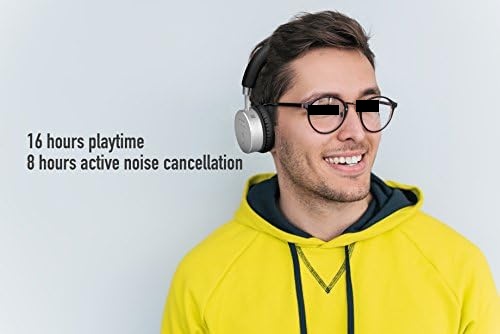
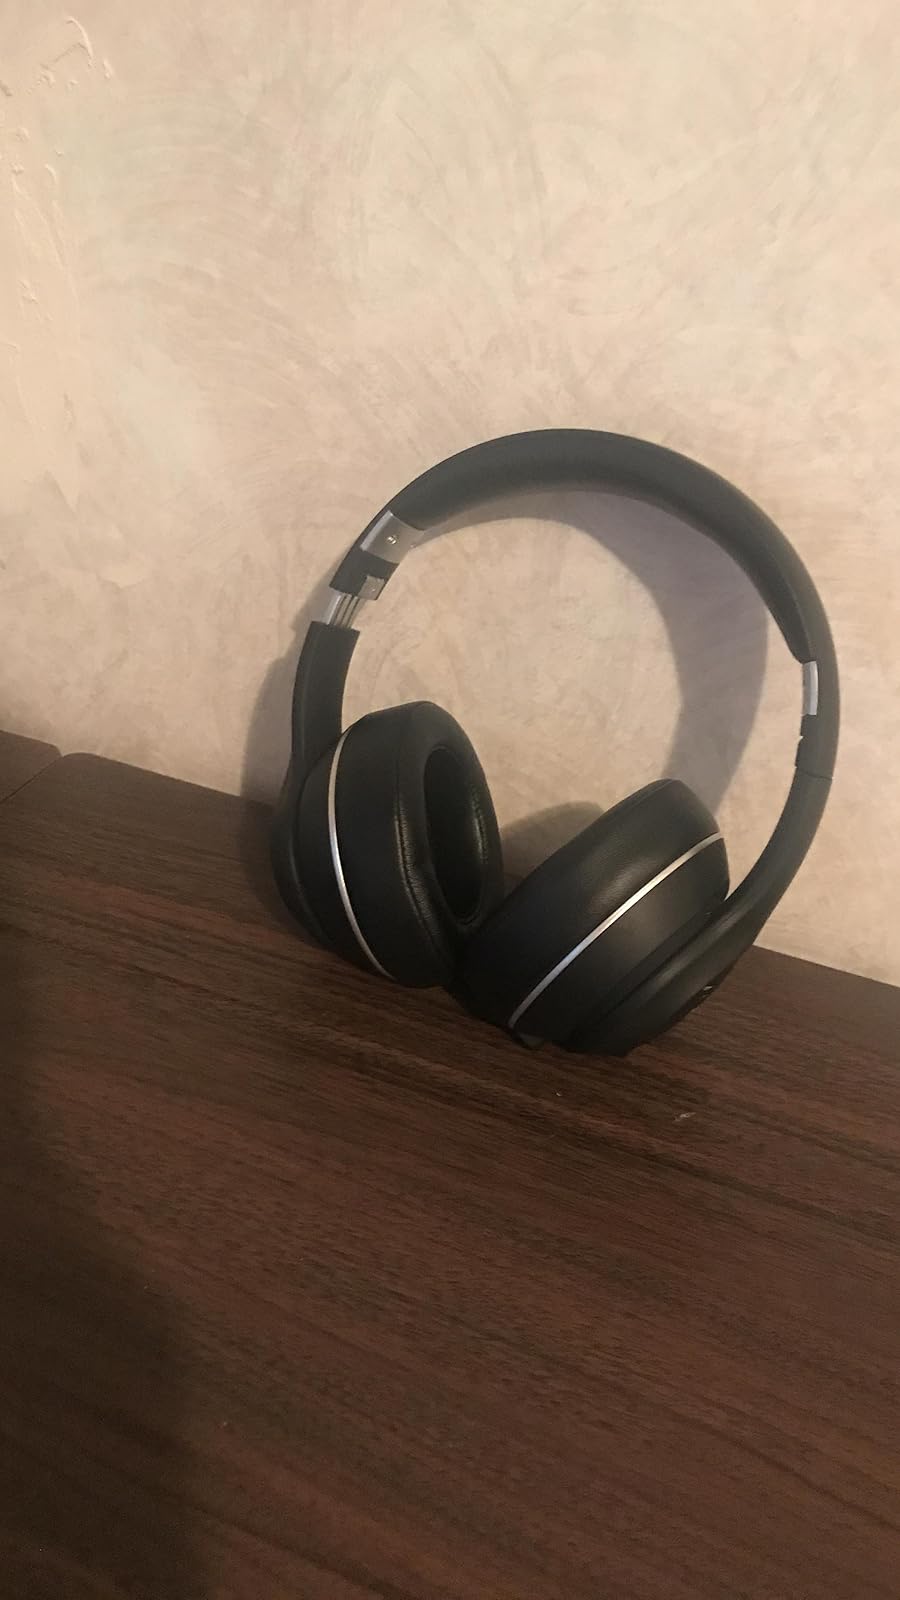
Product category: headphones
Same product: no